Shafter, Texas

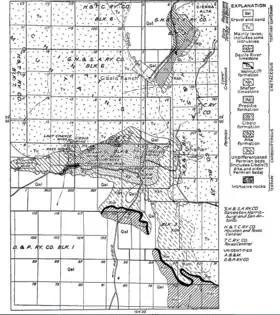
Shafter Region geological map

In the 1940s, faced with increased production costs, a shortage of miners, and an attempt to unionize those who were employed, the American Metal Company simply shut down their operation.